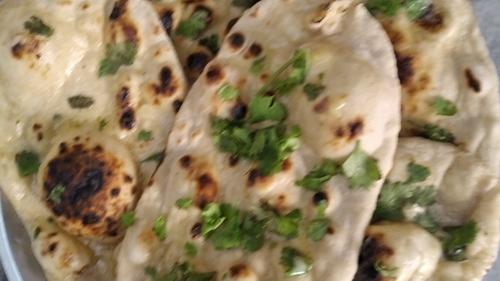
Dish: butter_naan